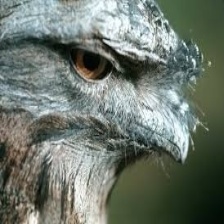
Species: TAWNY FROGMOUTH
Scientific name: PODARGUS STRIGOIDES